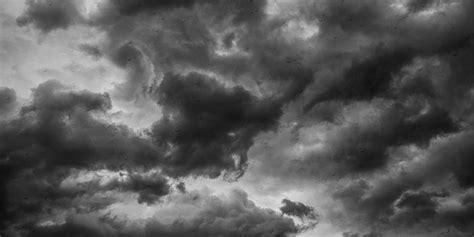
Weather: cloudy or overcast